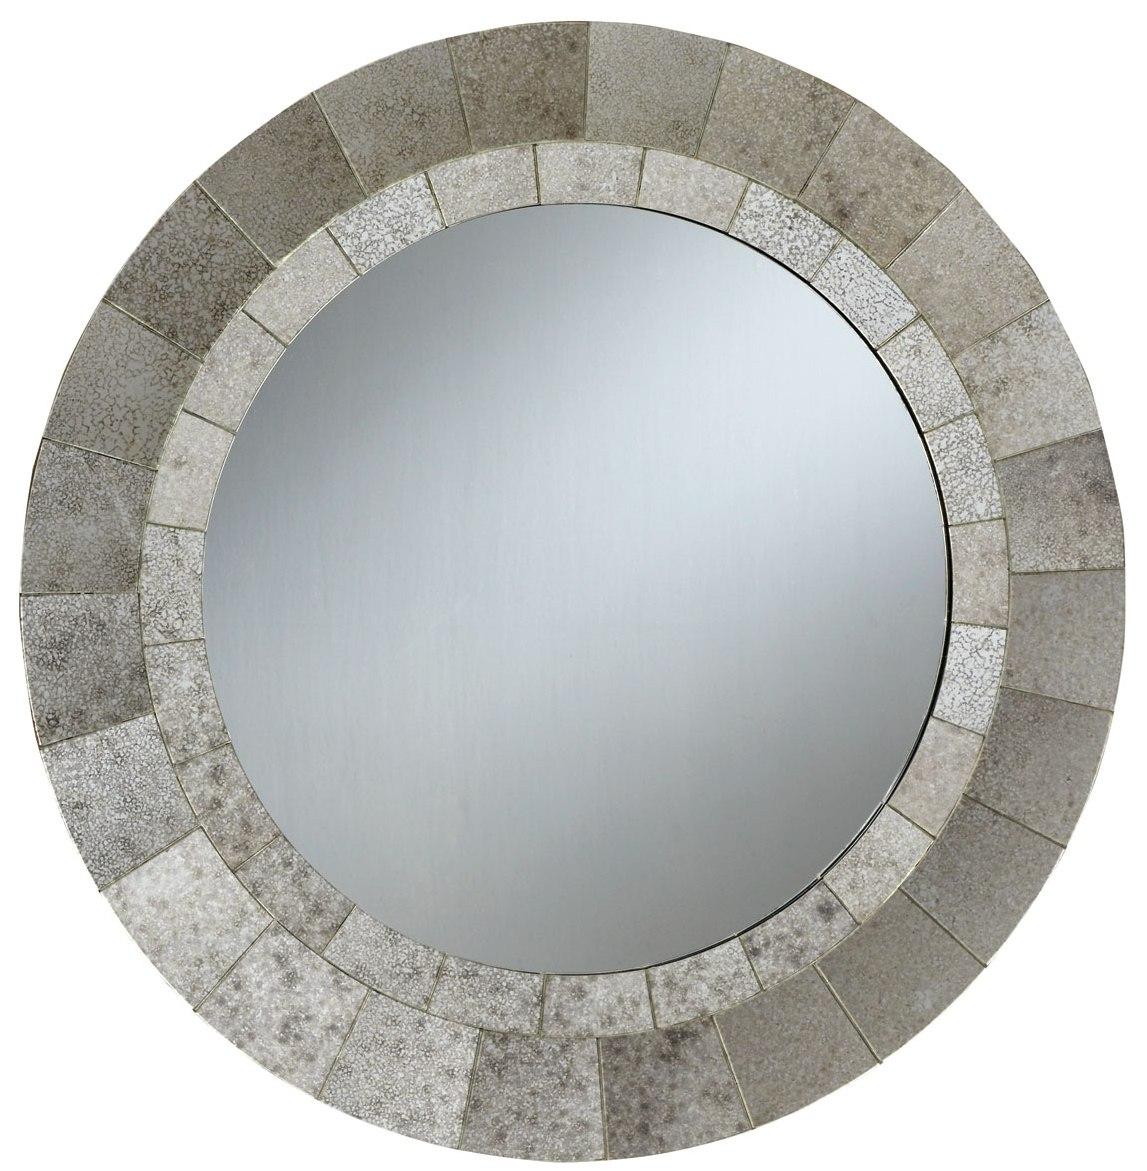
Category: Mirror
Style: Modern